Farmers' suicides in the United States

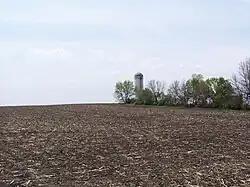
Sibley, Iowa

A study published in 2021 found that food producers have higher rates of depression, anxiety and suicide risk (with self-blame being the only variable that had a significant association with this risk).